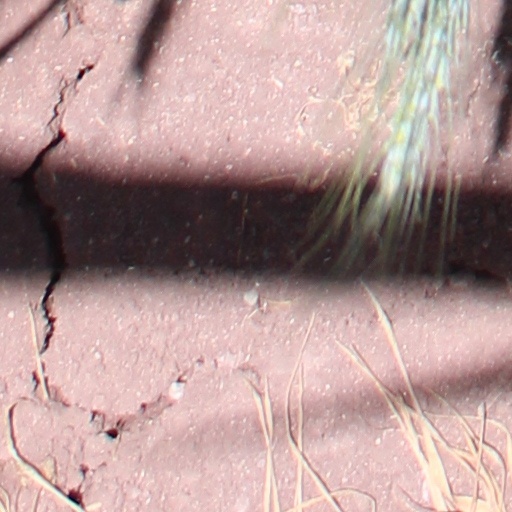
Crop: wheat